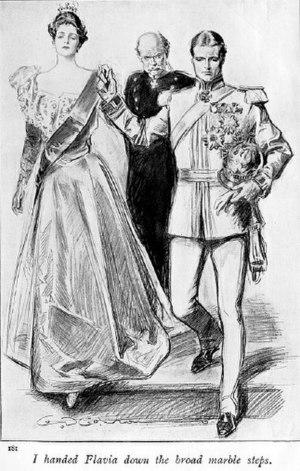
Une romance ruritanienne est un genre littéraire créé à la fin du XIXᵉ siècle, qui tire son nom de la Ruritanie, un pays imaginaire créé par Anthony Hope dans son roman Le Prisonnier de Zenda. Il s'agit le plus souvent de romans d'amour et d'aventures ayant pour cadre de petites monarchies perdues dans les montagnes d'Europe centrale. Le genre était en vogue au tournant du XXᵉ siècle avec de notables extensions jusqu'à nos jours, notamment dans la bande dessinée.
L'usurpation d'identité, improprement qualifiée de vol d’identité, est le fait de prendre délibérément l'identité d'une autre personne vivante, généralement dans le but de réaliser des actions frauduleuses commerciales, civiles ou pénales, comme régulariser sa situation au regard de l'émigration, accéder aux finances de la personne usurpée, ou de commettre en son nom un délit ou un crime, ou d'accéder à des droits de façon indue.